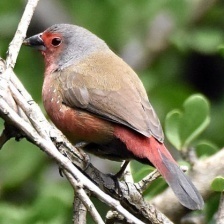
Species: AFRICAN FIREFINCH
Scientific name: LAGONOSTICTA RUBRICATA
ImageNet parent category: house_finch